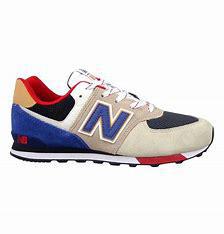
Brand: New
Model: Balance GC574